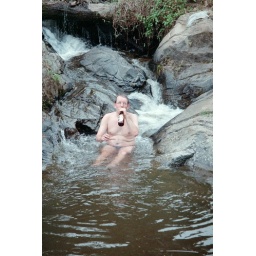
Leo geniet van een biertje in dit koele water na een dag lopen in het noorden van Thailand.